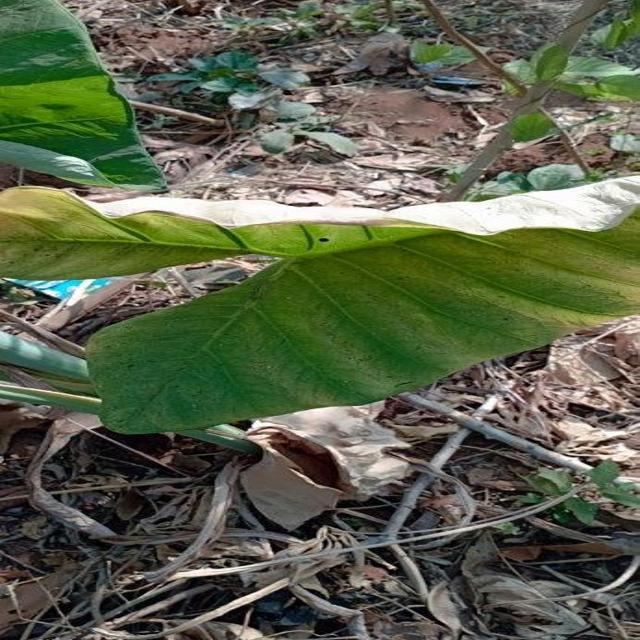
Label: Early_Blight